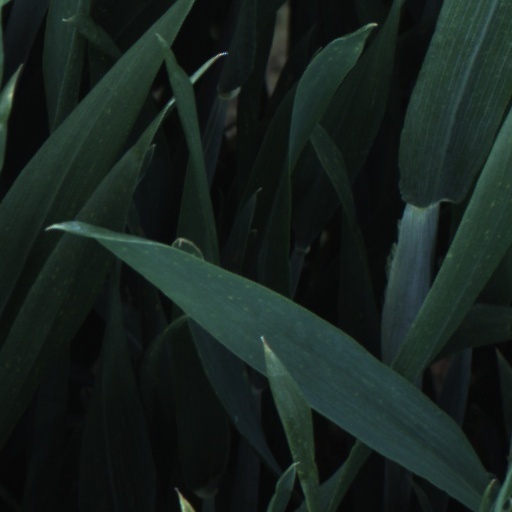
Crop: wheat